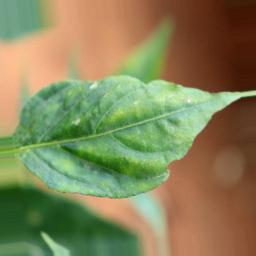
Label: healthy